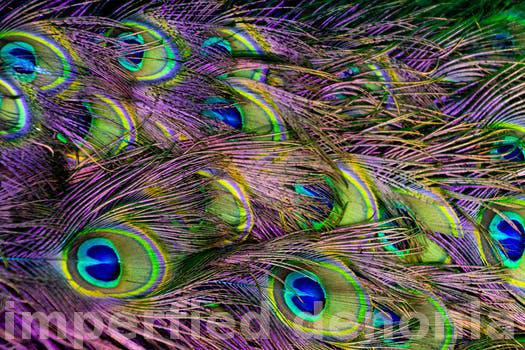
Label: Watermark